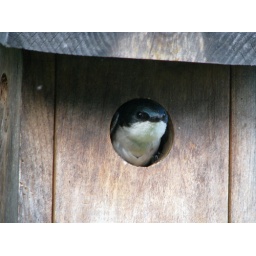
3222 tree swallow in nest box